Maurice Busset

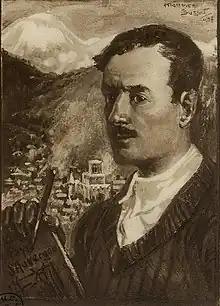

Maurice Busset (18 December 1879 – 30 April 1936) was a French painter and woodcut engraver. During World War I he was an airman and an official war artist, and a significant number of his works relate to aviation during the war. His other main subject was his native Auvergne.